Jacob Wainwright

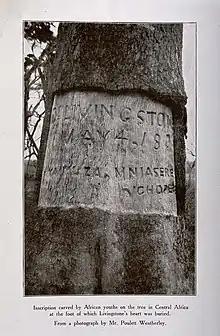
Inscription by Jacob Wainwright on the tree under which Livingstone was buried

Dr. Livingstone died at Ilala, near the edge of the Bangweulu Swamps (in modern Zambia) on 1 May 1873. Wainwright and two other Africans, Abdullah Susi and James Chuma, resolved to bring his body the 1,000 miles (1,600 km) to the British consulate at Bagamoyo in Zanzibar. Before the journey, Livingstone's heart and entrails were removed from his body and buried in an iron box. Wainwright recorded that a massive blood clot, possibly a cancerous tumour, was found in the lower bowel. At the burial ceremony Wainwright read from the Book of Common Prayer. He was also given the responsibility of making a full inventory of Livingstone's possessions. Before the party left Ilala, Wainwright carved the following inscription on the tree marking Livingstone's grave: